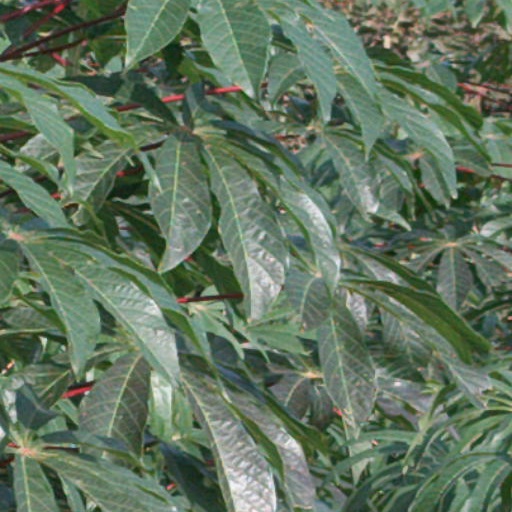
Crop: cassava